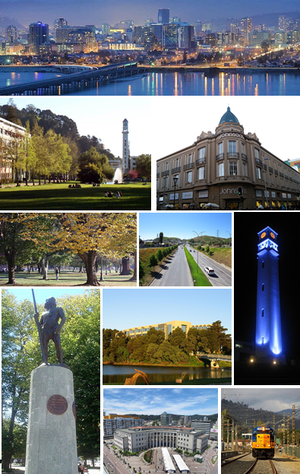
Concepción est une ville du centre-sud du Chili, capitale de la province homonyme et de la Región del Biobío. Son nom fait référence à l'immaculée conception.